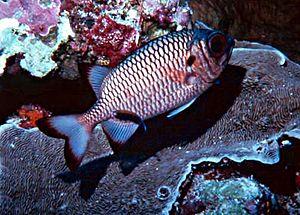
Les poissons-soldats forment un genre de poissons téléostéens de la famille des Holocentridae qui vit dans les eaux marines libres.